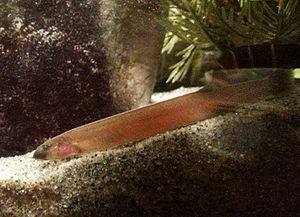
Le genre Pangio regroupe des poissons d'eau douce au corps serpentiforme. Ce sont des animaux pacifiques appréciés en aquariophilie. L'espèce la plus connue des amateurs aquariophiles est Pangio kuhlii ou communément "kuhlii". Ces poissons sont le mieux représentés dans les îles de la Sonde, où 16 des espèces sont recensées. Un certain nombre d'autres sont connues de l'Inde et de Myanmar.